Answer in natural language. Considering the relative positions, is Window (marked C) above or below beautiful wall painting (marked A)? Choose between the following options: above or below
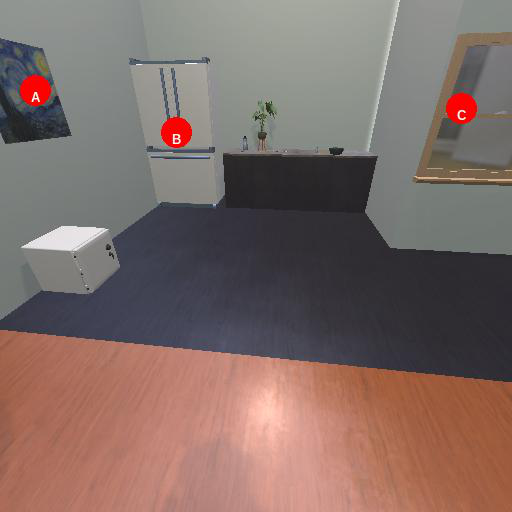
<answer>above</answer>